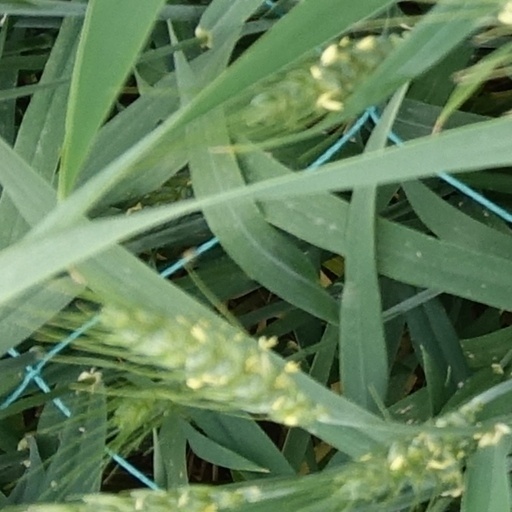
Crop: wheat